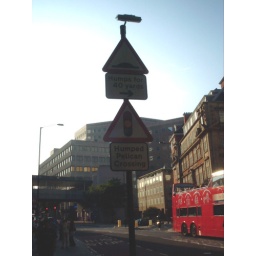
Funny road sign in London